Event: Nepal Earthquake
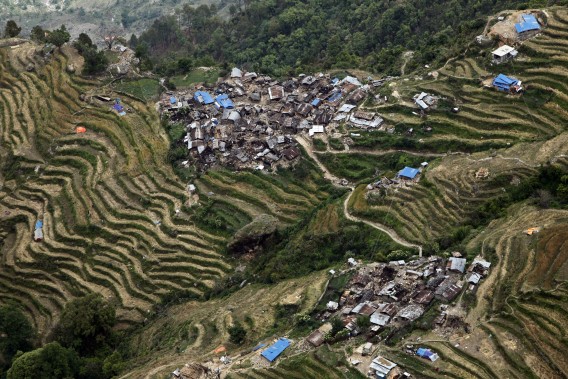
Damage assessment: damage